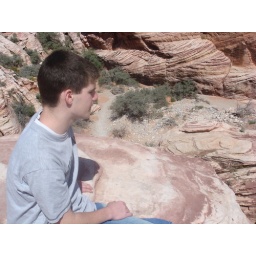
Jake looking over the canyon and people climbing on the rocks across the way. They were rapelling down the sides